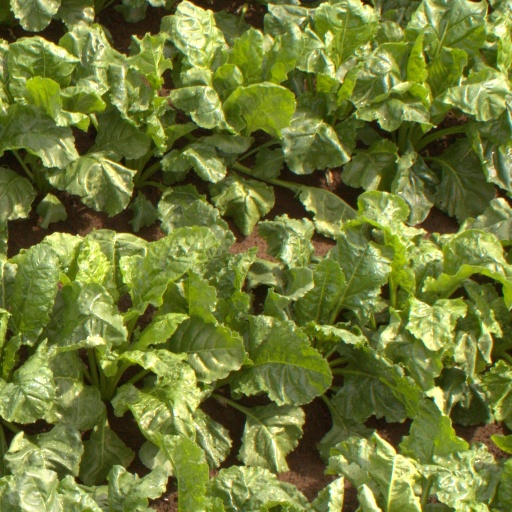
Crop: sugar beet